Egyptian literature

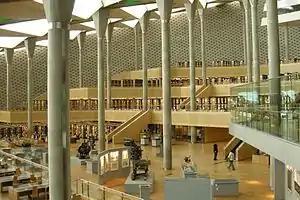
Reading hall of the modern Library of Alexandria.

Egyptian literature traces its beginnings to ancient Egypt and is some of the earliest known literature. Ancient Egyptians were the first to develop written literature, as inscriptions or in collections of papyrus, precursors to the modern book.